Willem Ignatius Kerricx

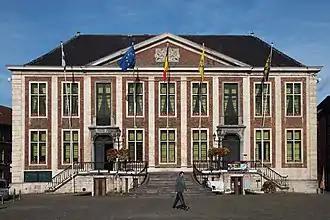
"Town hall of Diest"

Kerricx collaborated with several major sculptors in Antwerp on various projects. In the second half of the 17th century and the early 18th, a few large sculpture workshops in Antwerp came to dominate the market. They were the workshops of the families Quellinus, van den Eynde, Scheemaeckers, Willemsens and Verbrugghen with whom Kerricx' father had also formed an informal partnership. The close links between these Antwerp workshops resulted in a very similar style of late Baroque sculpture, which has made it often difficult to distinguish which artist or workshop produced a particular work.